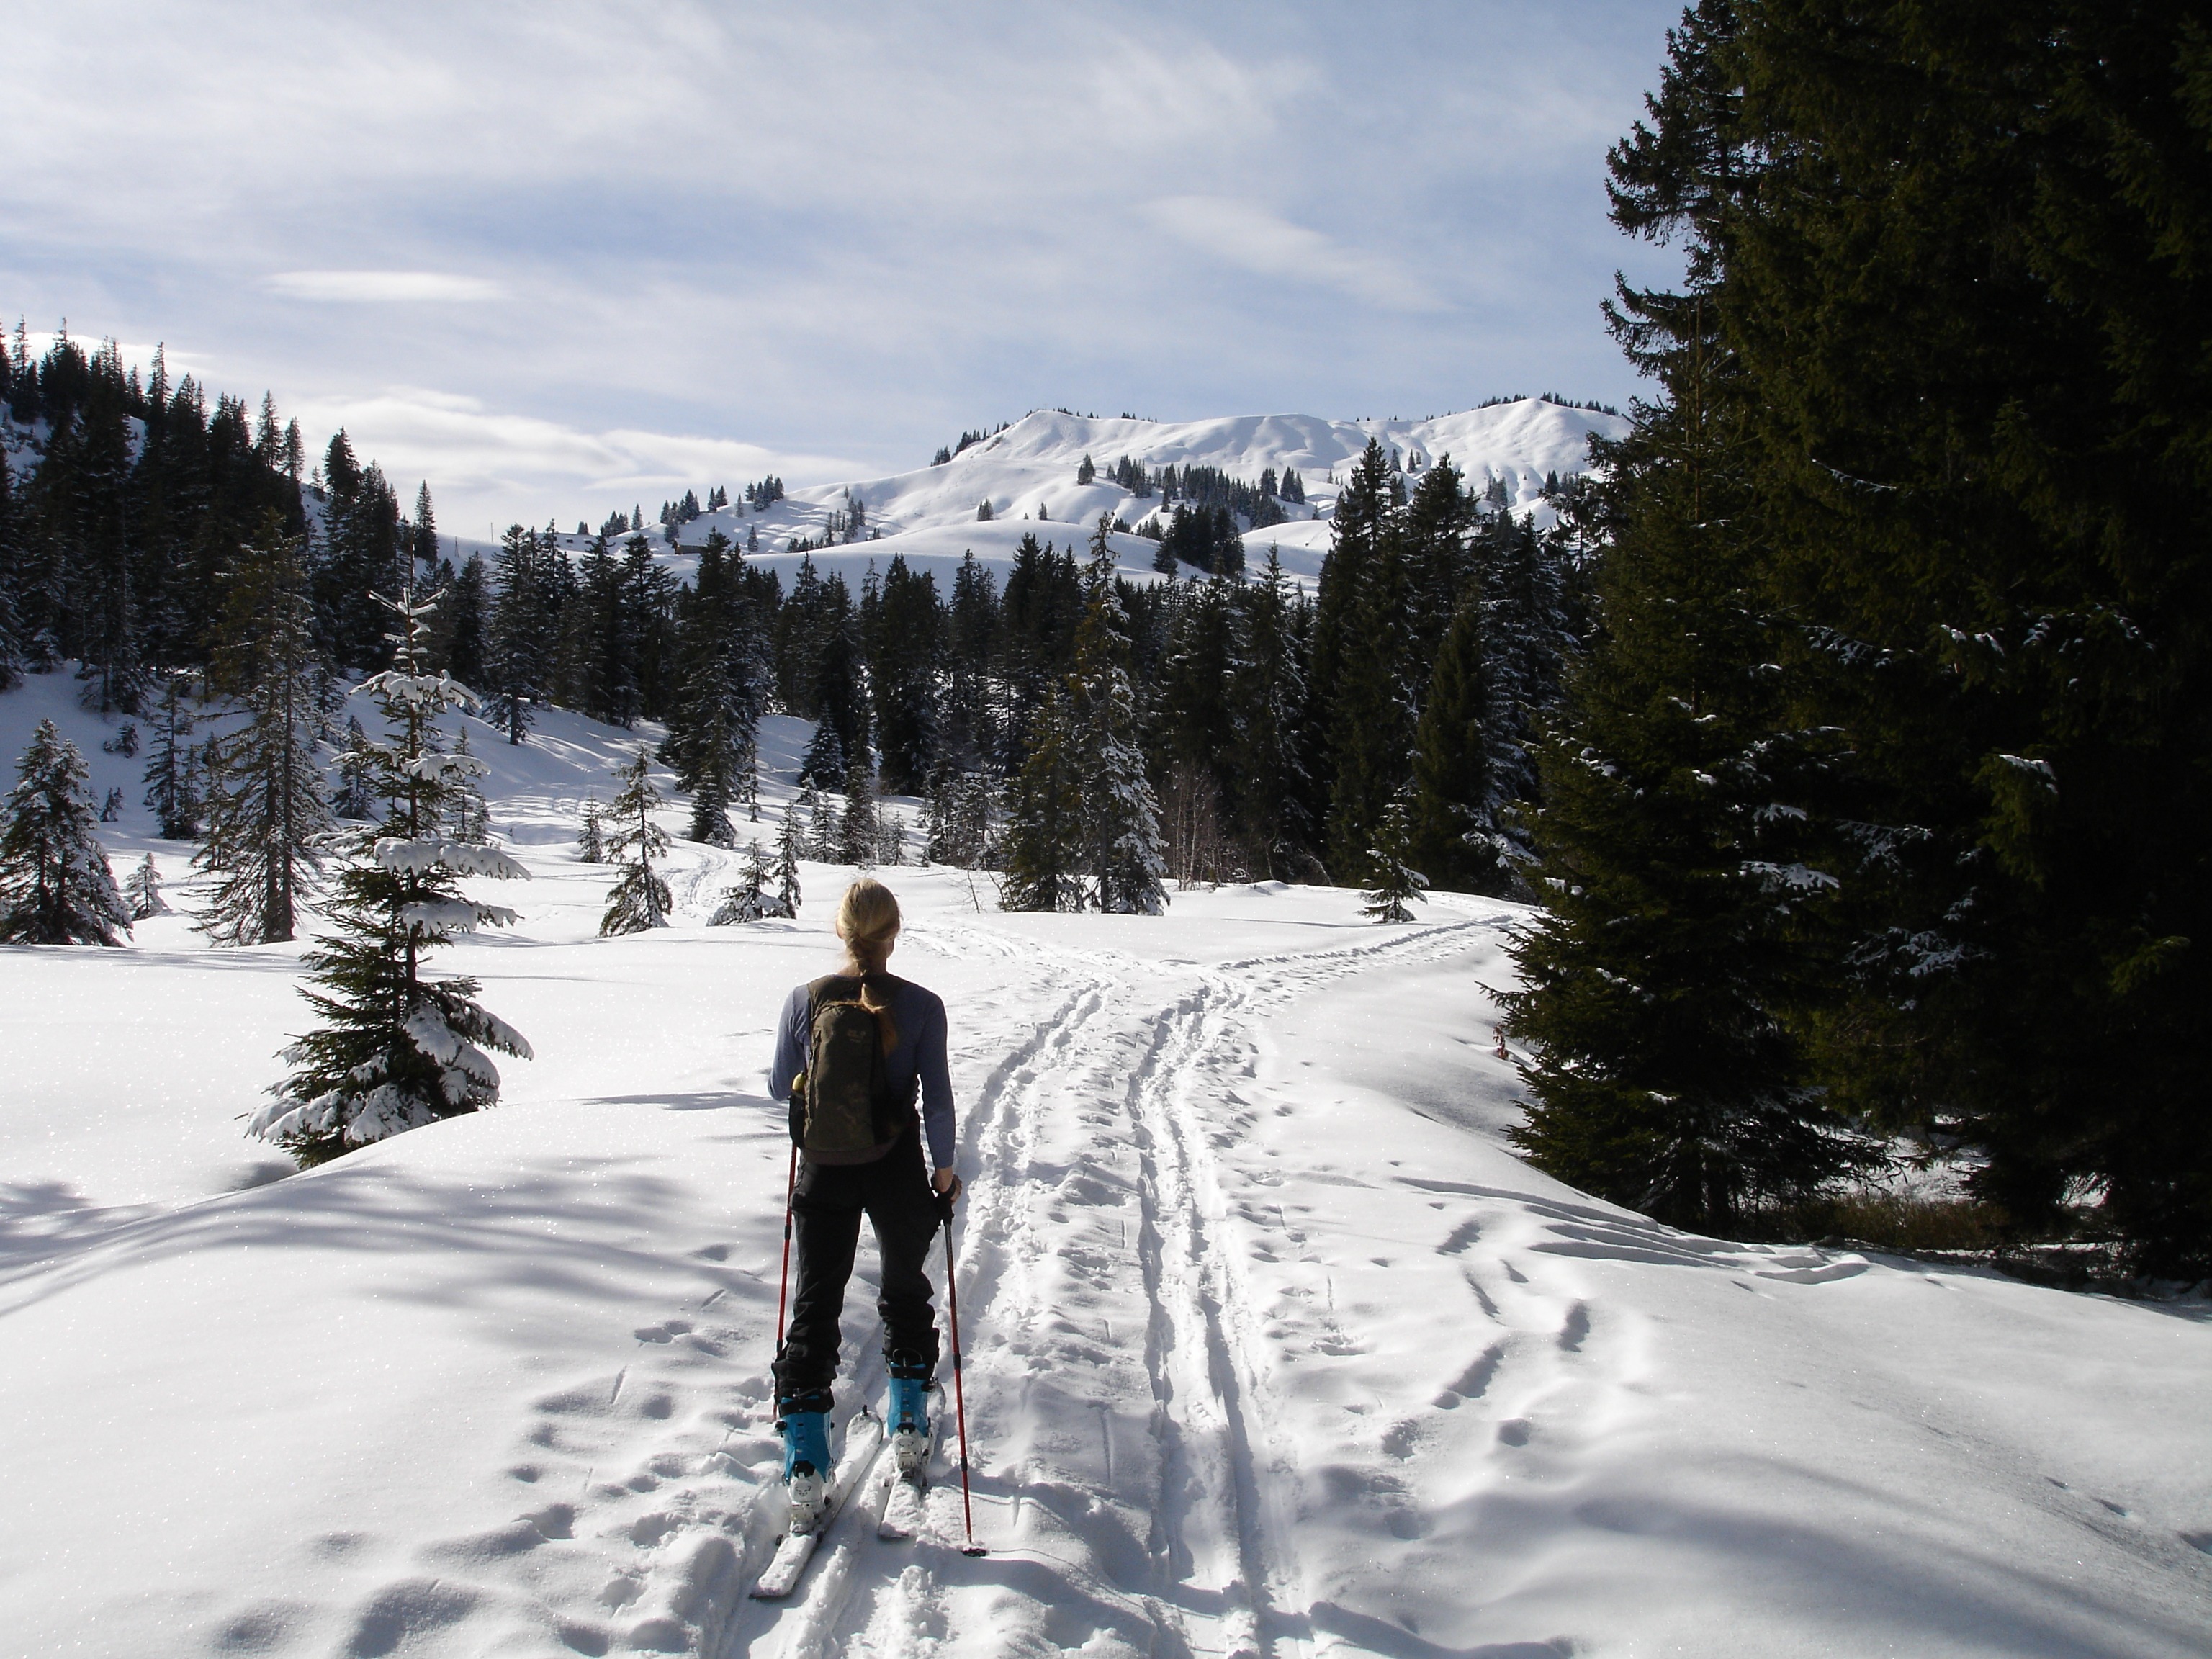
snow, winter, woman, sport, weather, snowshoe, skiing, season, sports equipment, winter sport, ski, footwear, piste, winter sports, backcountry skiiing, cross country skiing, nordic skiing, ski equipment, allgau, skitouren predecessor, gunzesrieder valley, hoellritzereck, diolkos